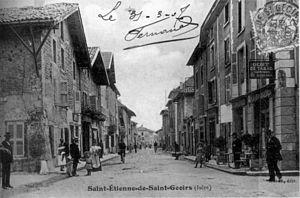
de de